Michael E. Stone

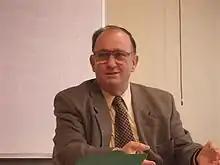

Michael Edward Stone (born 22 October 1938) is a professor emeritus of Armenian Studies and of Comparative Religion at the Hebrew University of Jerusalem. His research deals with Armenian studies and with Jewish literature and thought of the Second Temple period. He is also a published poet.